Healing Hands II

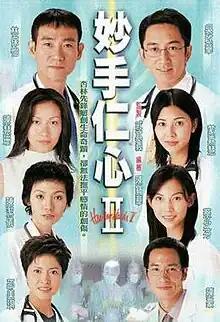
Promo poster

Healing Hands II is a 2000 Hong Kong medical drama television series that was made by Hong Kong's television broadcast company TVB after "Healing Hands"’s success. It was directed by Jonathan Chik, mainly cast by Lawrence Ng, Bowie Lam, Flora Chan, Ada Choi and Yoyo Mung.